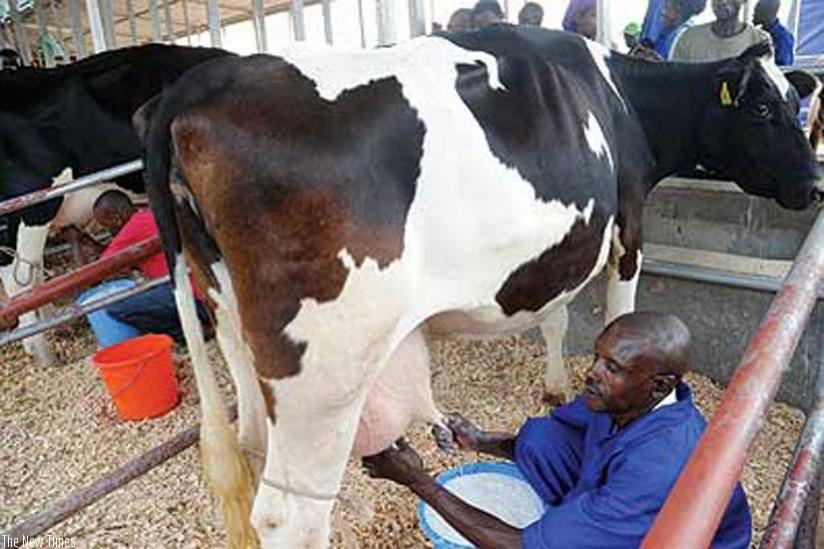
Akikamua ng'ombe ndani ya zizi. Mwanaume huyu amevaa shati ya bluu, ameketi chini kwenye kinyesi kidogo akitumia mikono yake kukama maziwa kutoka kwenye chuchu ya ng'ombe. Ng'ombe amekamuliwa ni mweusi na mweupe na upande wake wa kulia kuna rangi nyeupe-kahawia. Nyuma yao kuna ng'ombe wengine ndani ya uzio wa chuma.